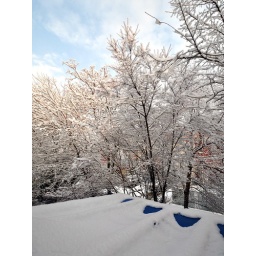
Day 3 of my renovation project. The roof was now covered in snow, covering the blue tarp. Washington, DC.